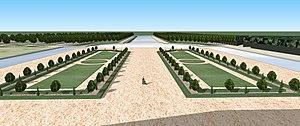
Vue du premier étage du château de Thorigny en direction du jardin. Vers 1710.
Le château de Thorigny-sur-Oreuse est un ancien château situé à Thorigny-sur-Oreuse, en France.
Thorigny-sur-Oreuse est une commune française située dans le département de l'Yonne en région Bourgogne-Franche-Comté.
Cette page recense les jardins de France bénéficiant du label « jardin remarquable ».